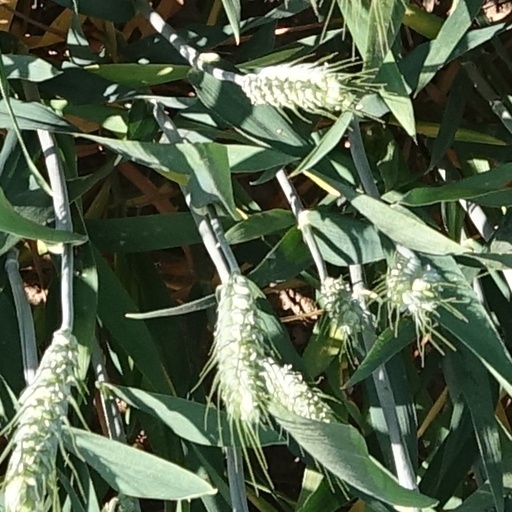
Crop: wheat